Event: Nepal Earthquake
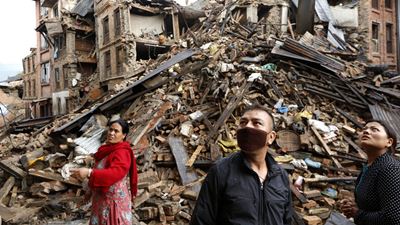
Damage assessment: damage